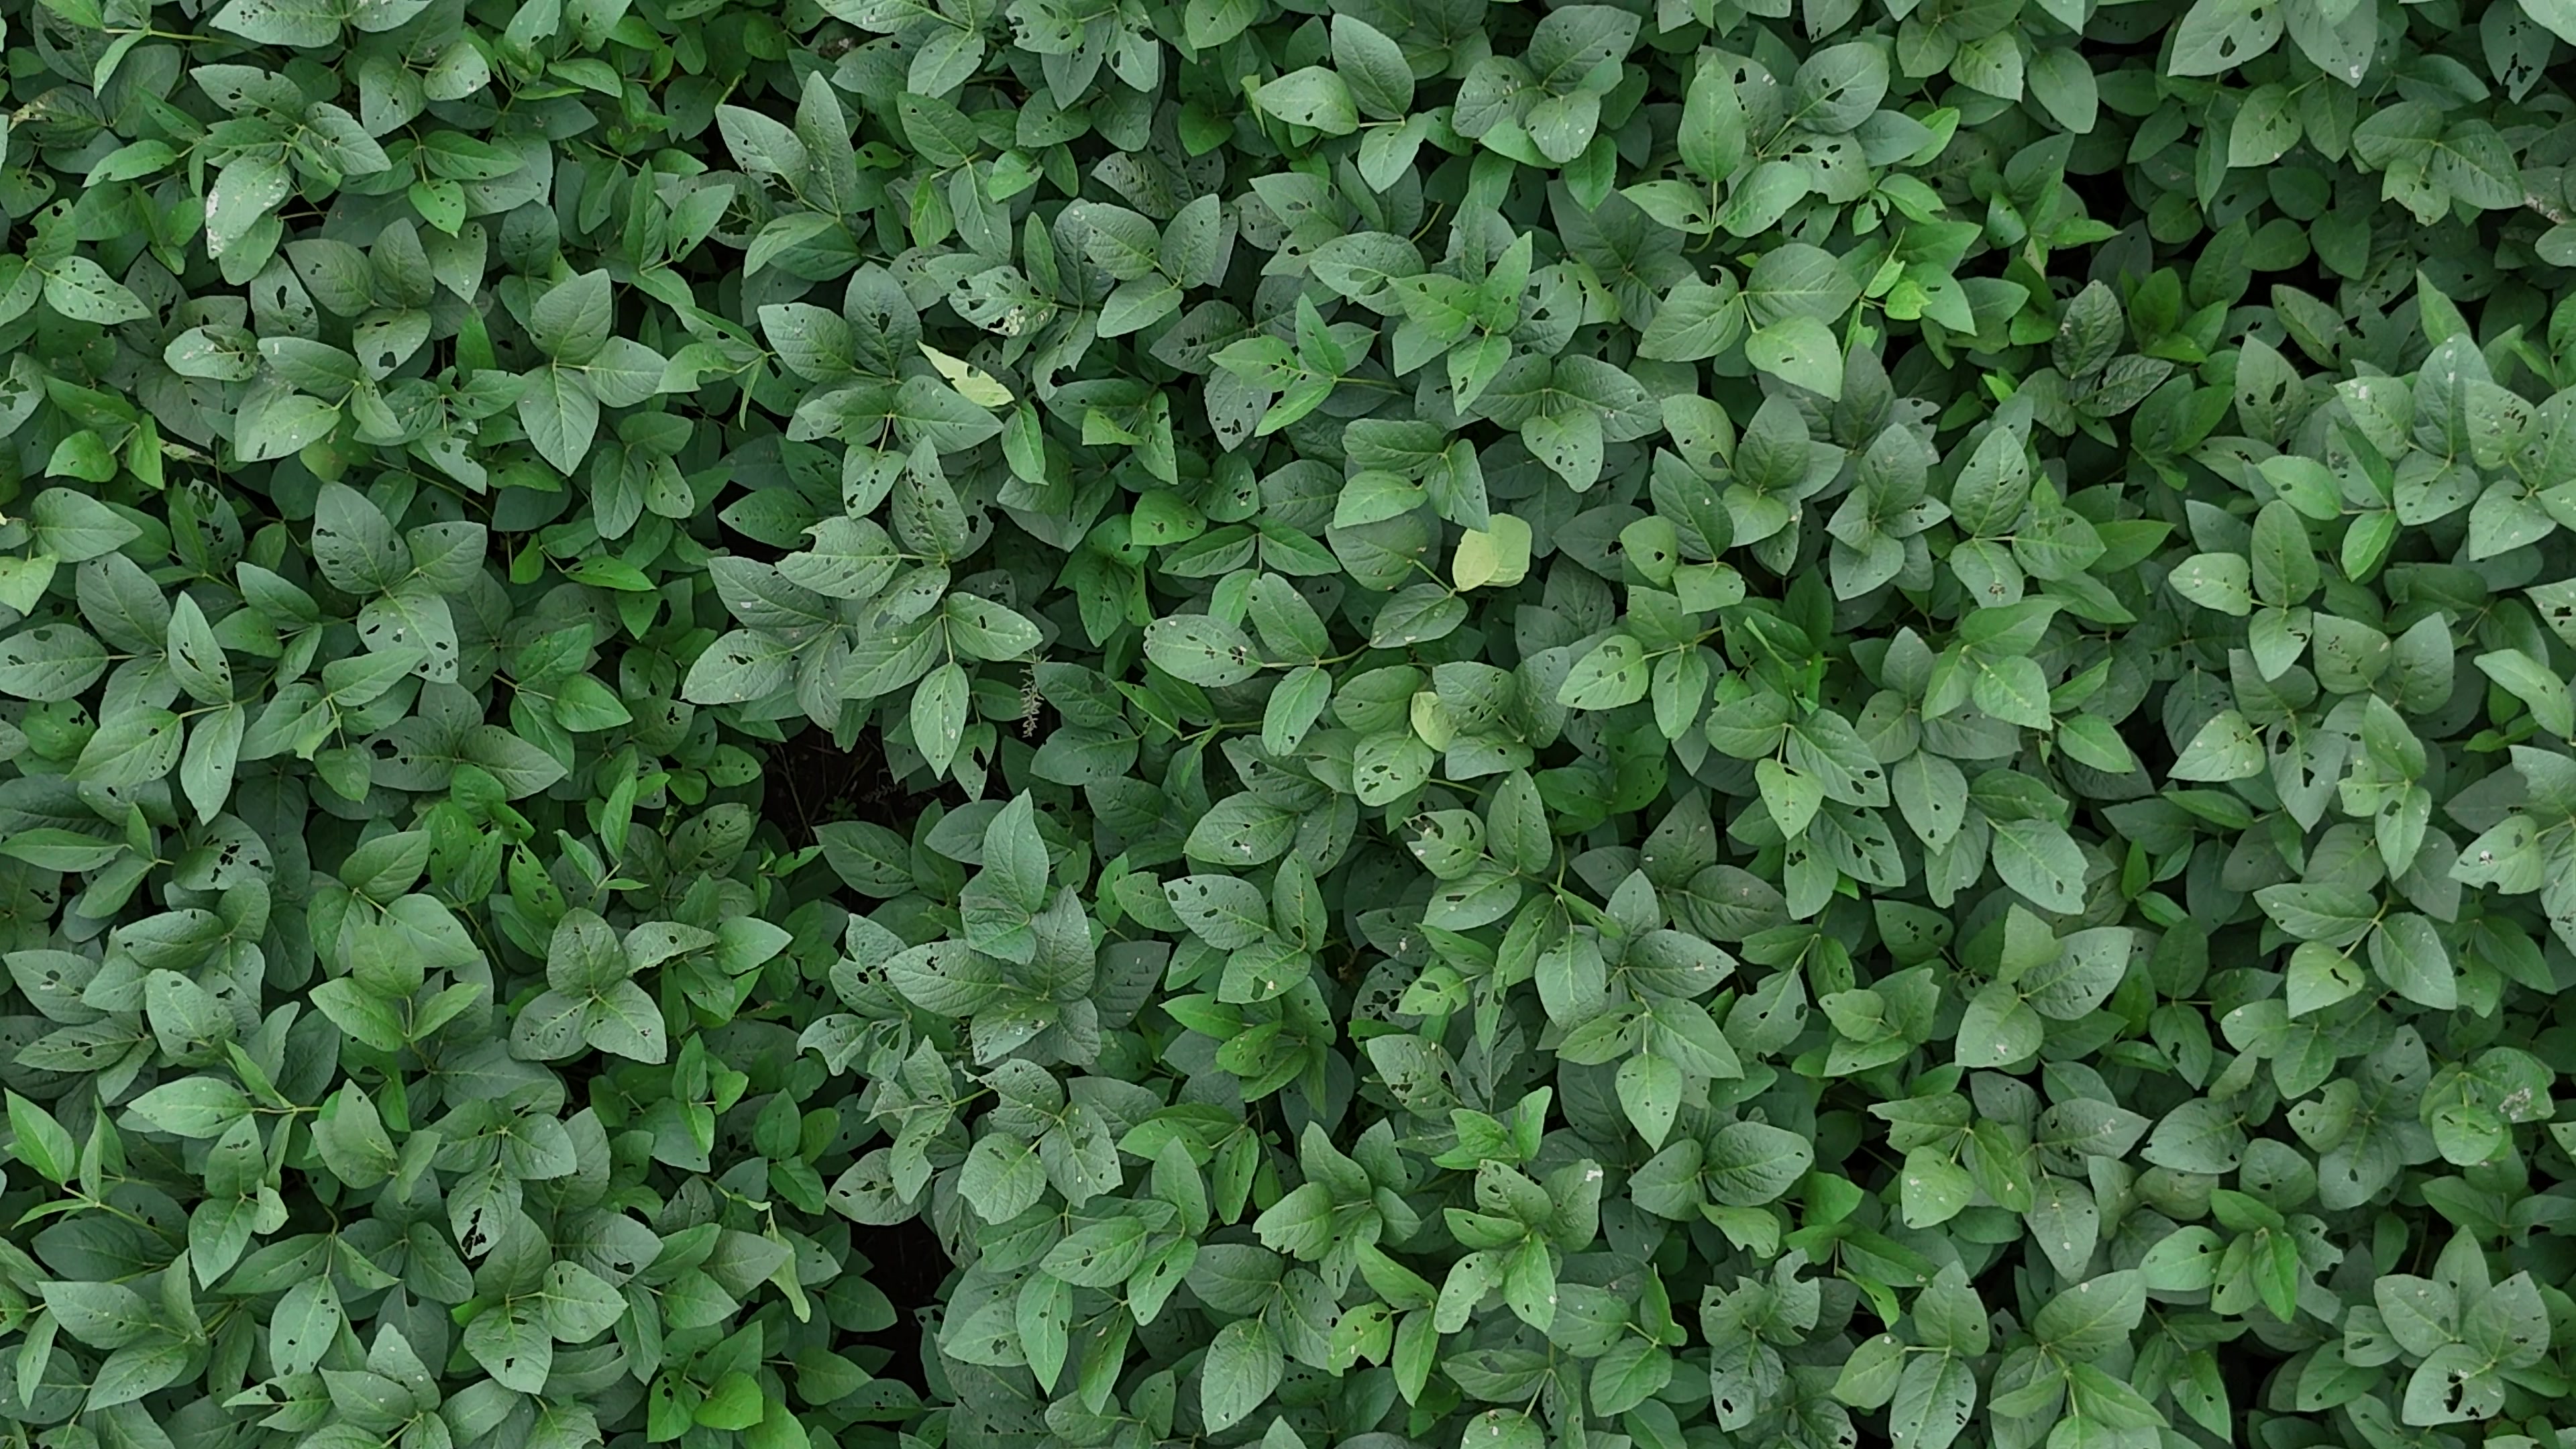
Label: Semilooper_Pest